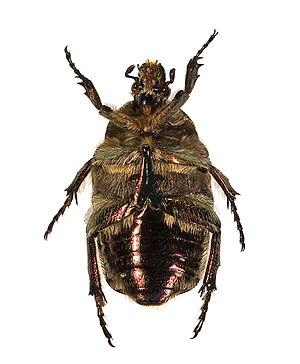
Protaetia fieberi - Vue ventrale - France - 1.6cm
Protaetia fieberi est une espèce d'insectes coléoptères de la super-famille des scarabées, de la famille des Scarabaeidae, de la sous-famille des Cetoniinae. Elle est relativement courante en Europe.